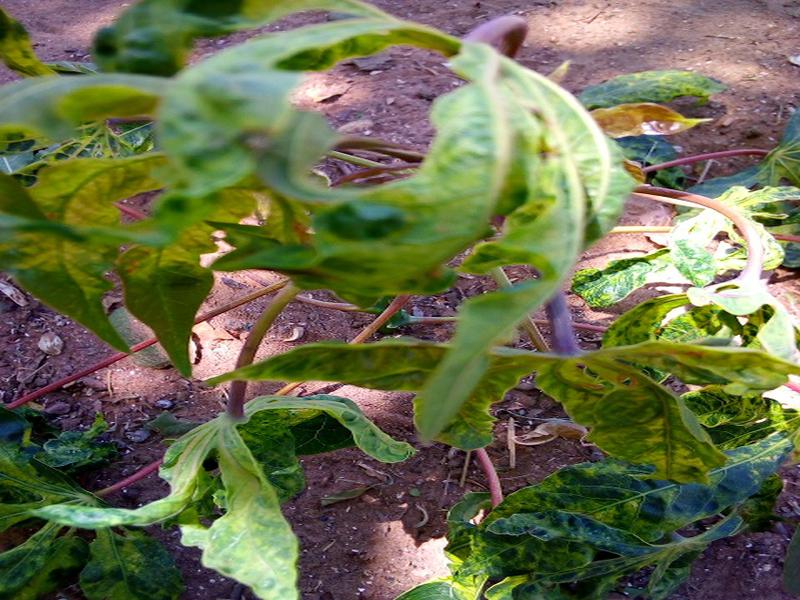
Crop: cassava
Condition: mosaic_disease